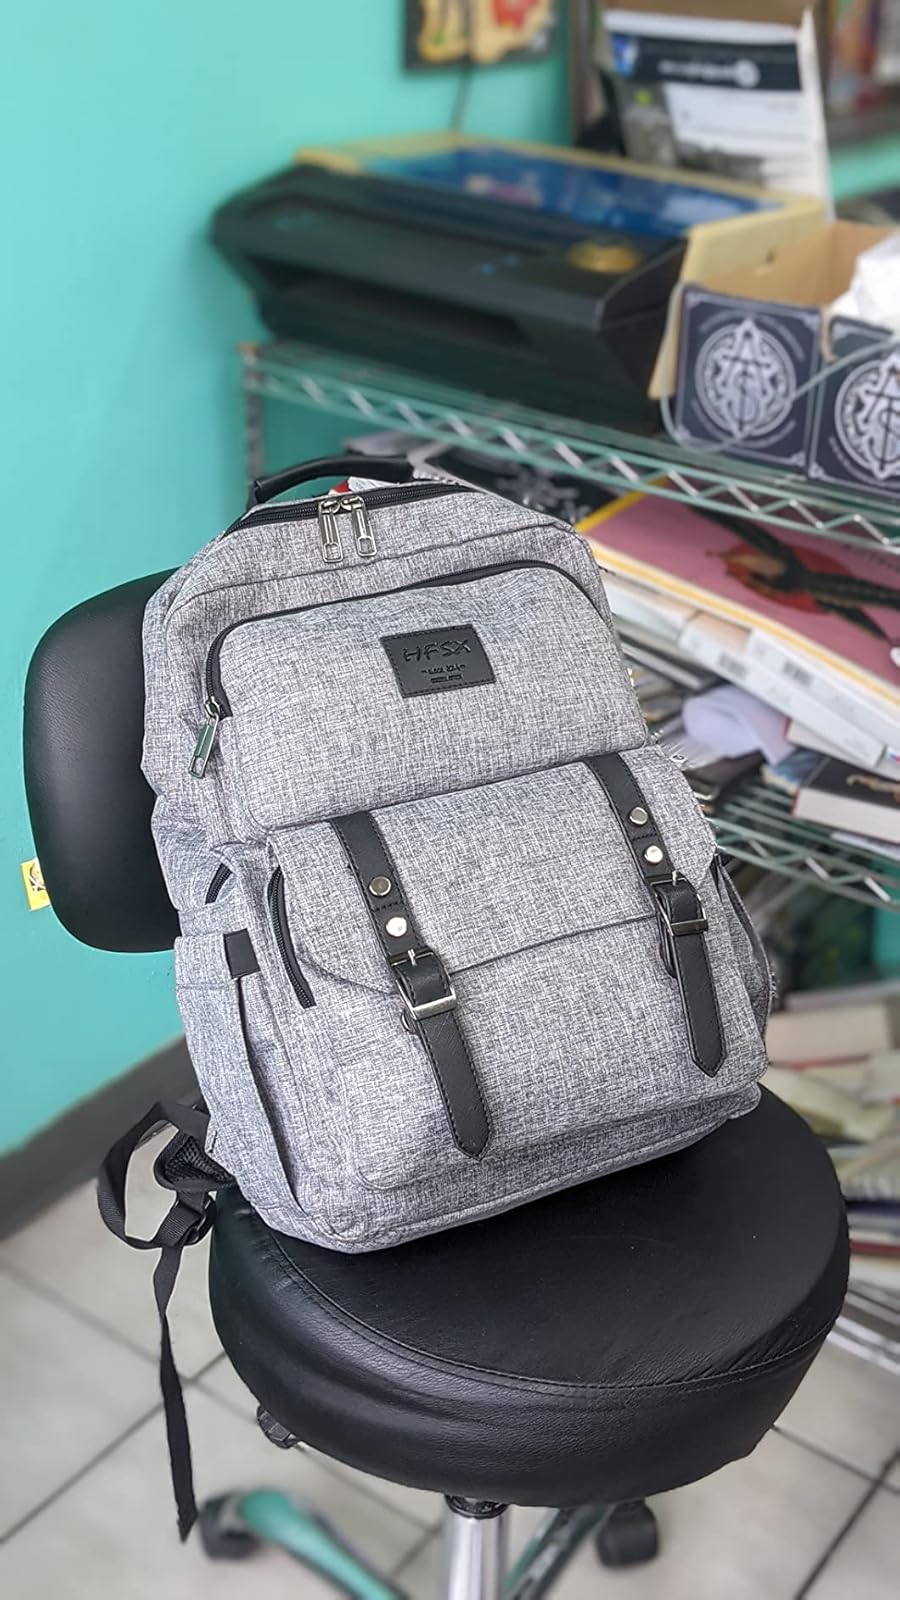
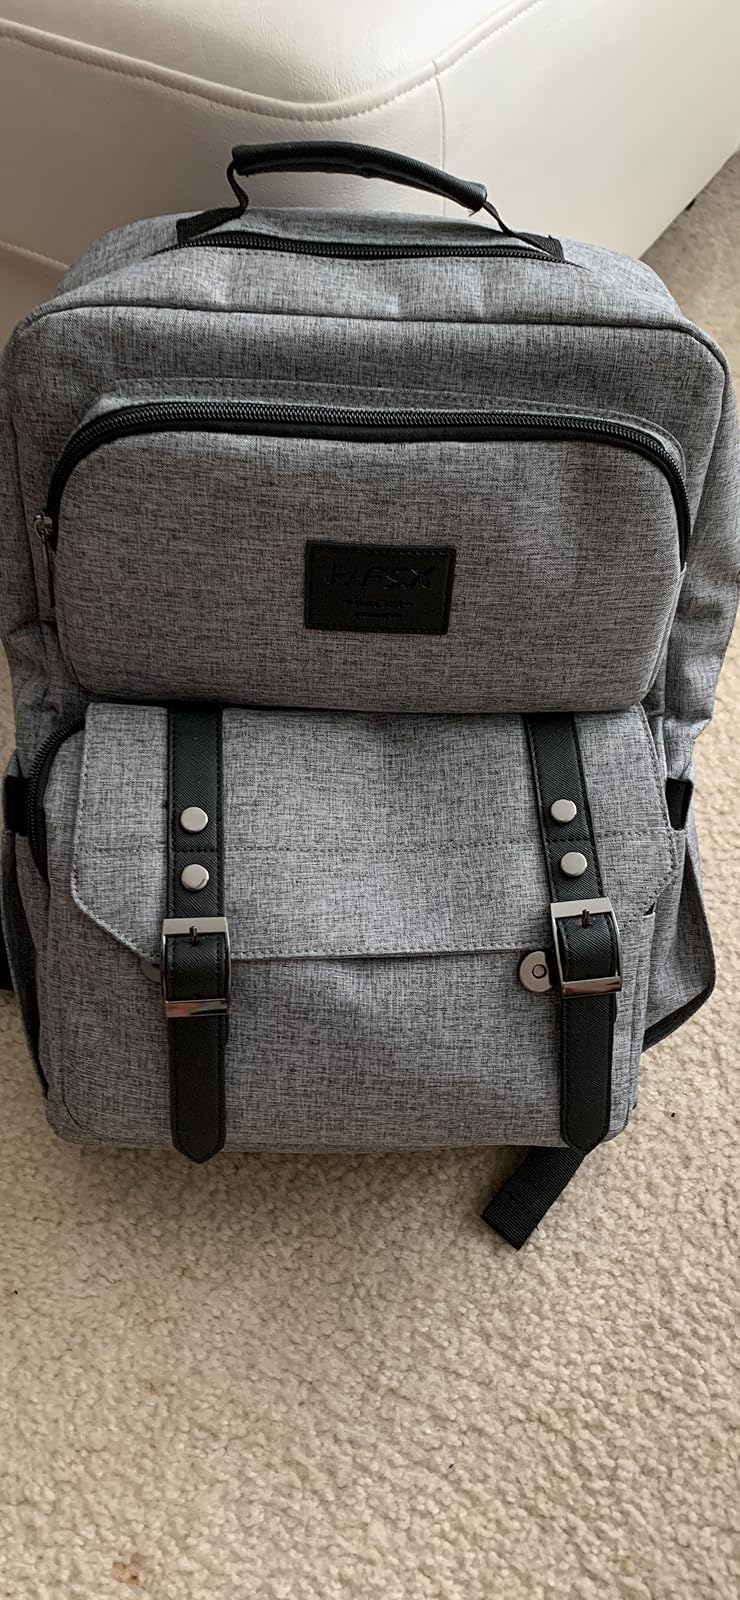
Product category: bag
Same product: yes